Raising the Flag on the Three-Country Cairn

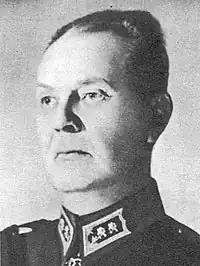
Väinö Oinonen, who took the photograph, pictured before 1957

The picture became widely circulated in Finland and became an exemplar of war photography in Finnish World War II history. It has been compared to similar pictures, such as the American "Raising the Flag on Iwo Jima" and the Soviet "Raising a Flag over the Reichstag". The Finnish popular memory of the conflict relied equally on illustrations, such as the cover of "The Unknown Soldier", a 1954 war novel about the Continuation War.